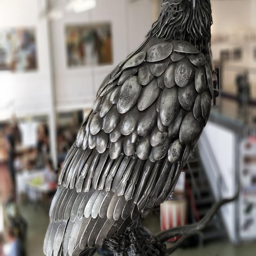
revolution : a celebration of art , film and motorcycles